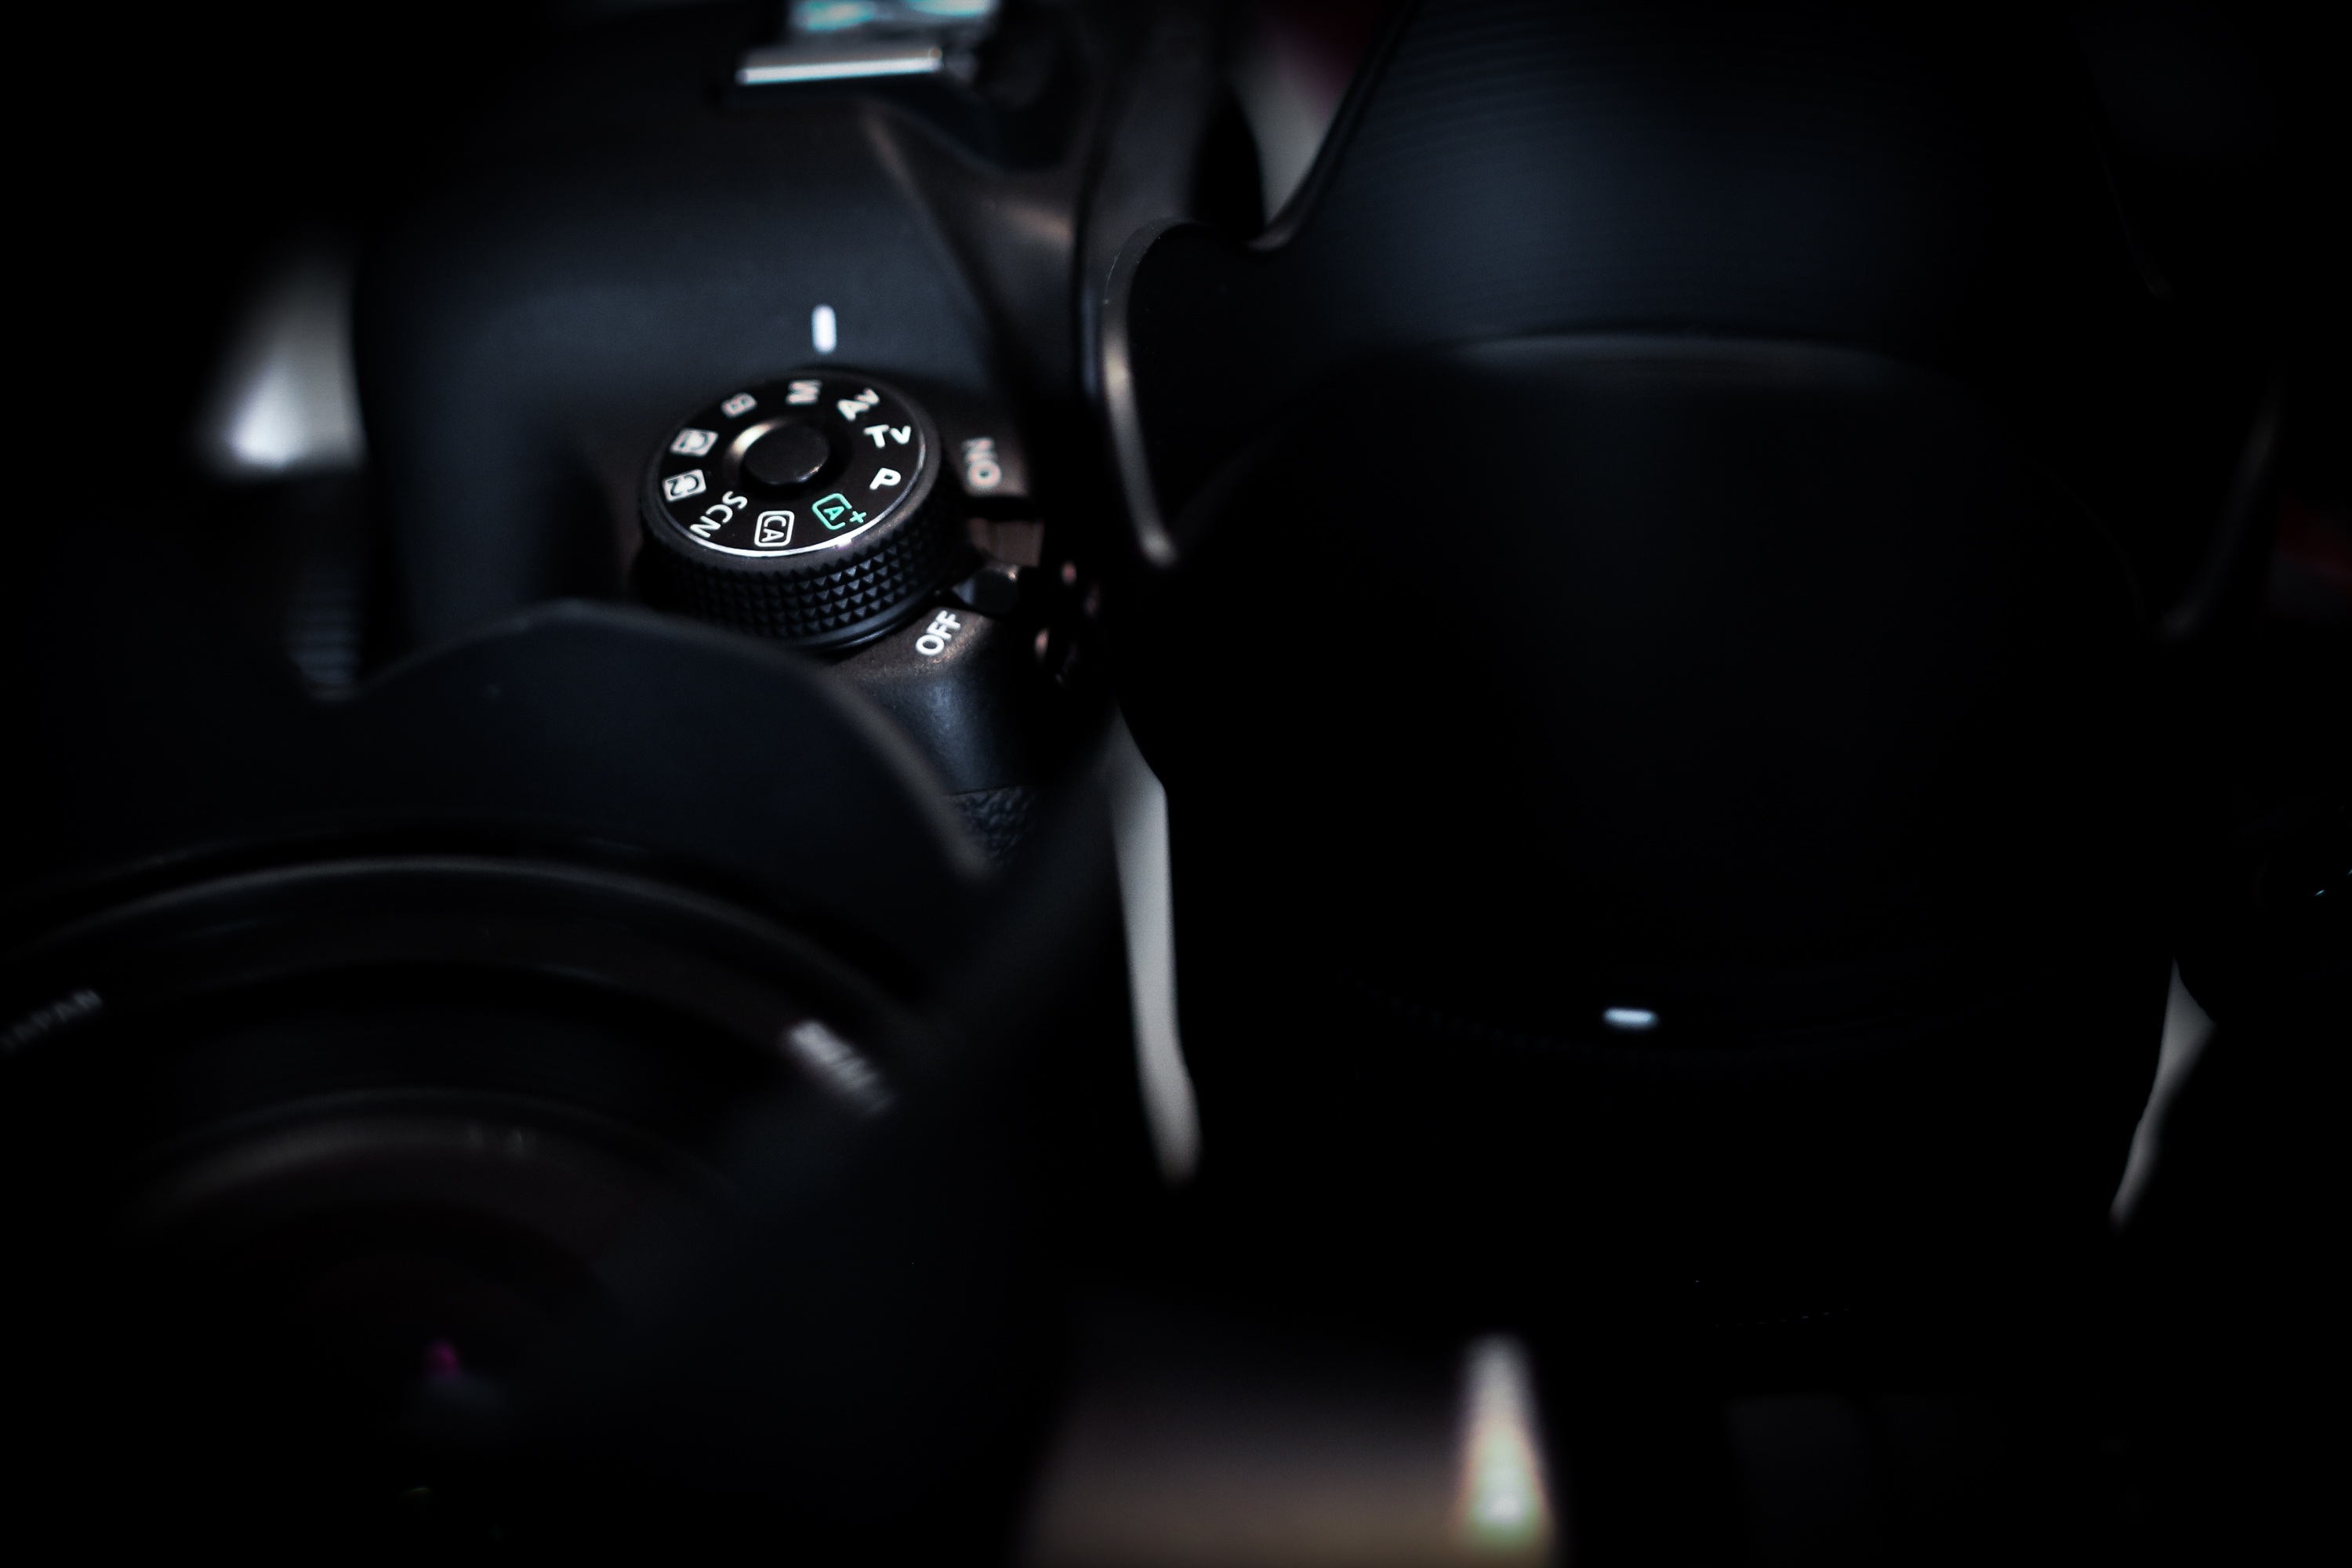
car, camera, photographer, wheel, glass, dark, vehicle, lens, canon, steering wheel, black, optics, digital camera, the background, photo equipment, canon lens, automobile make, cameras optics